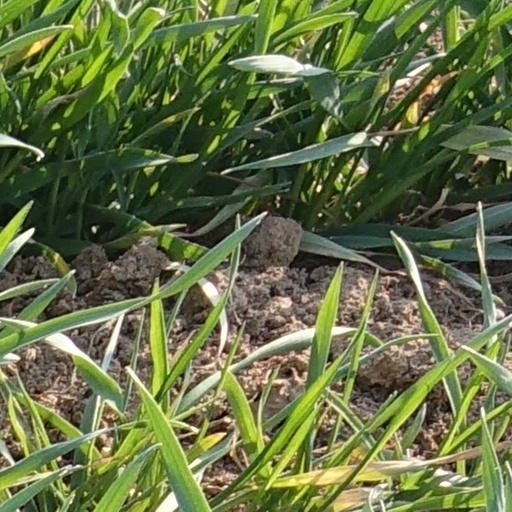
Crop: wheat